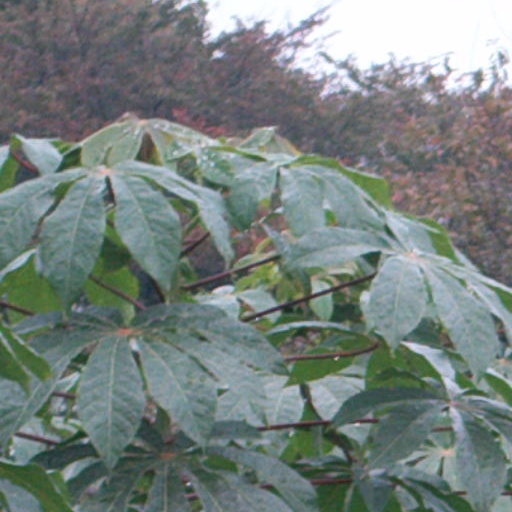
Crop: cassava